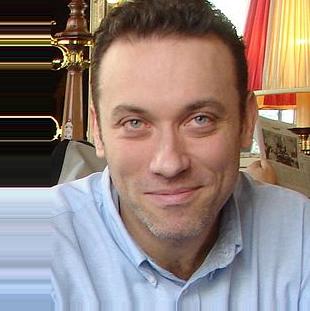
Age: 38